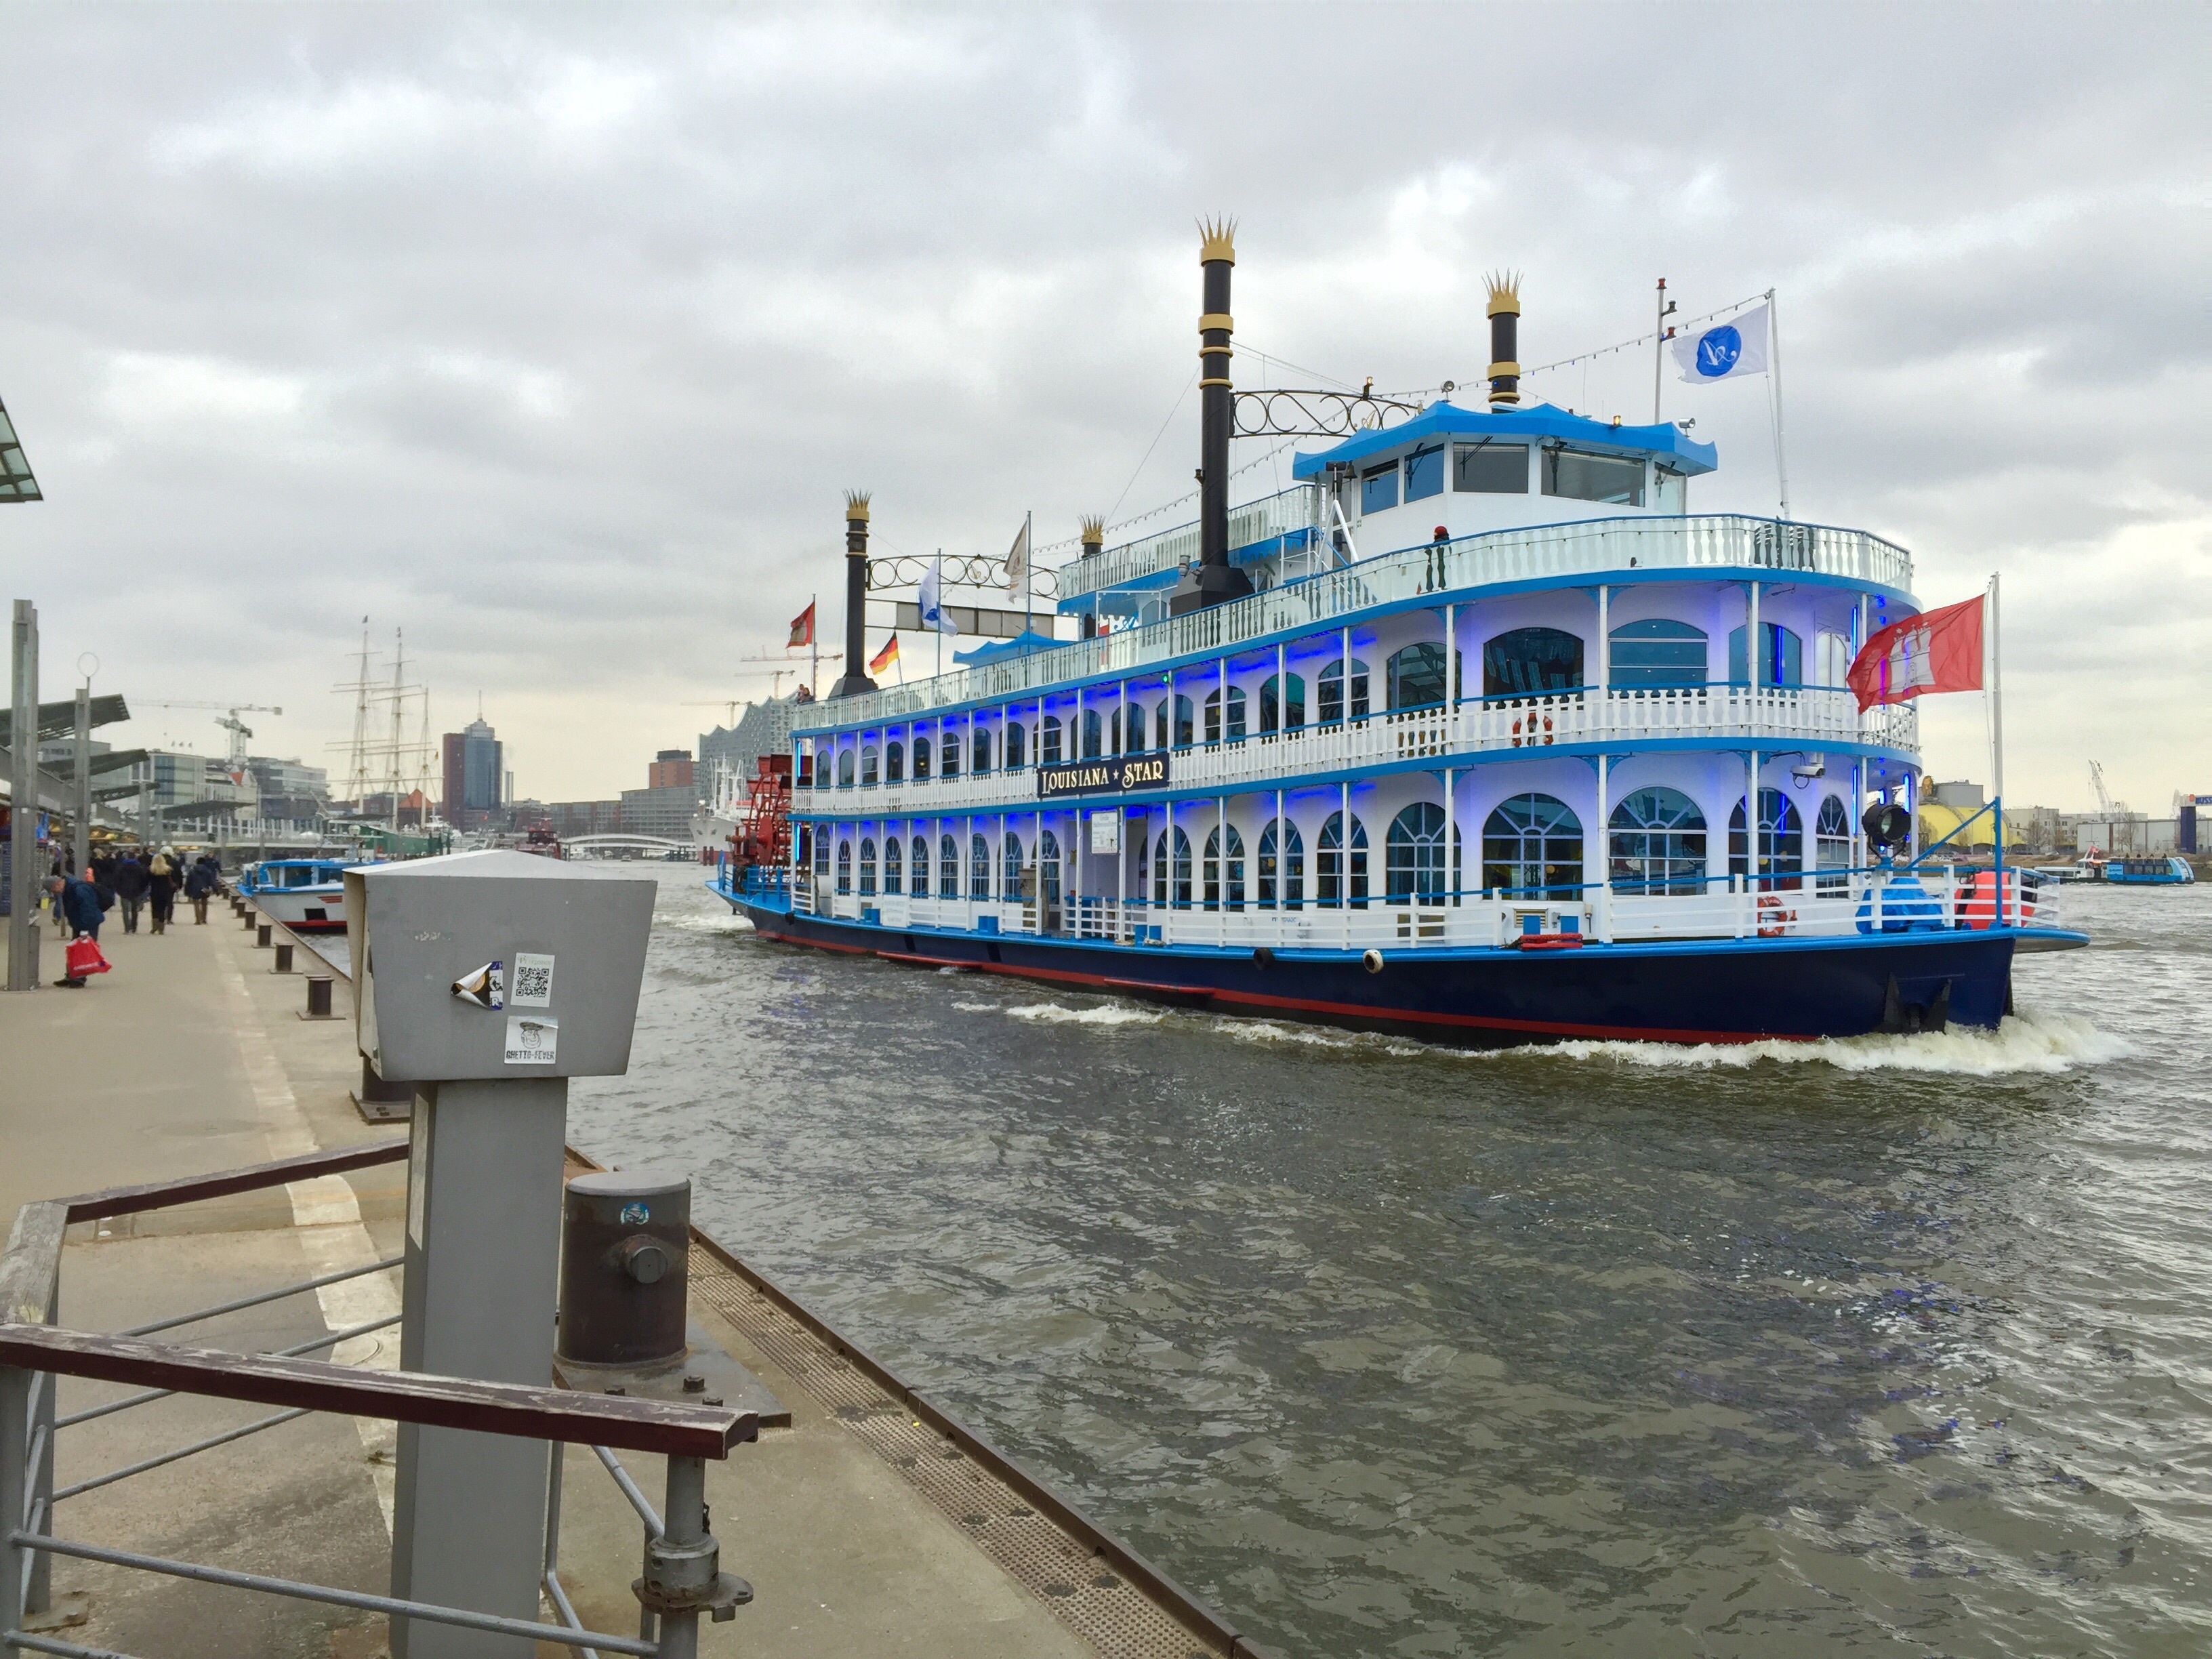
sea, coast, pier, river, ship, transport, boot, vehicle, harbor, port, cargo ship, waterway, ferry, germany, channel, watercraft, steamboat, cruise ship, elbe, hamburg, container ship, motor ship, passenger ship, landungsbr cken, paddle steamer, freight transport, ocean liner